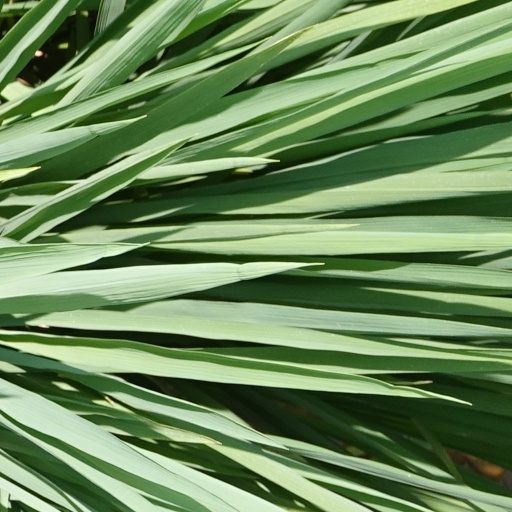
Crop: rice